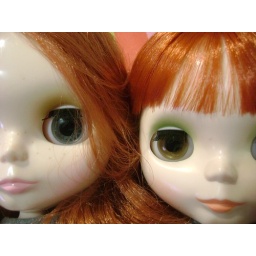
Introducing Aloha, my new girl in town. Aloha is a Friendly Frekcles with new gray eye chip...